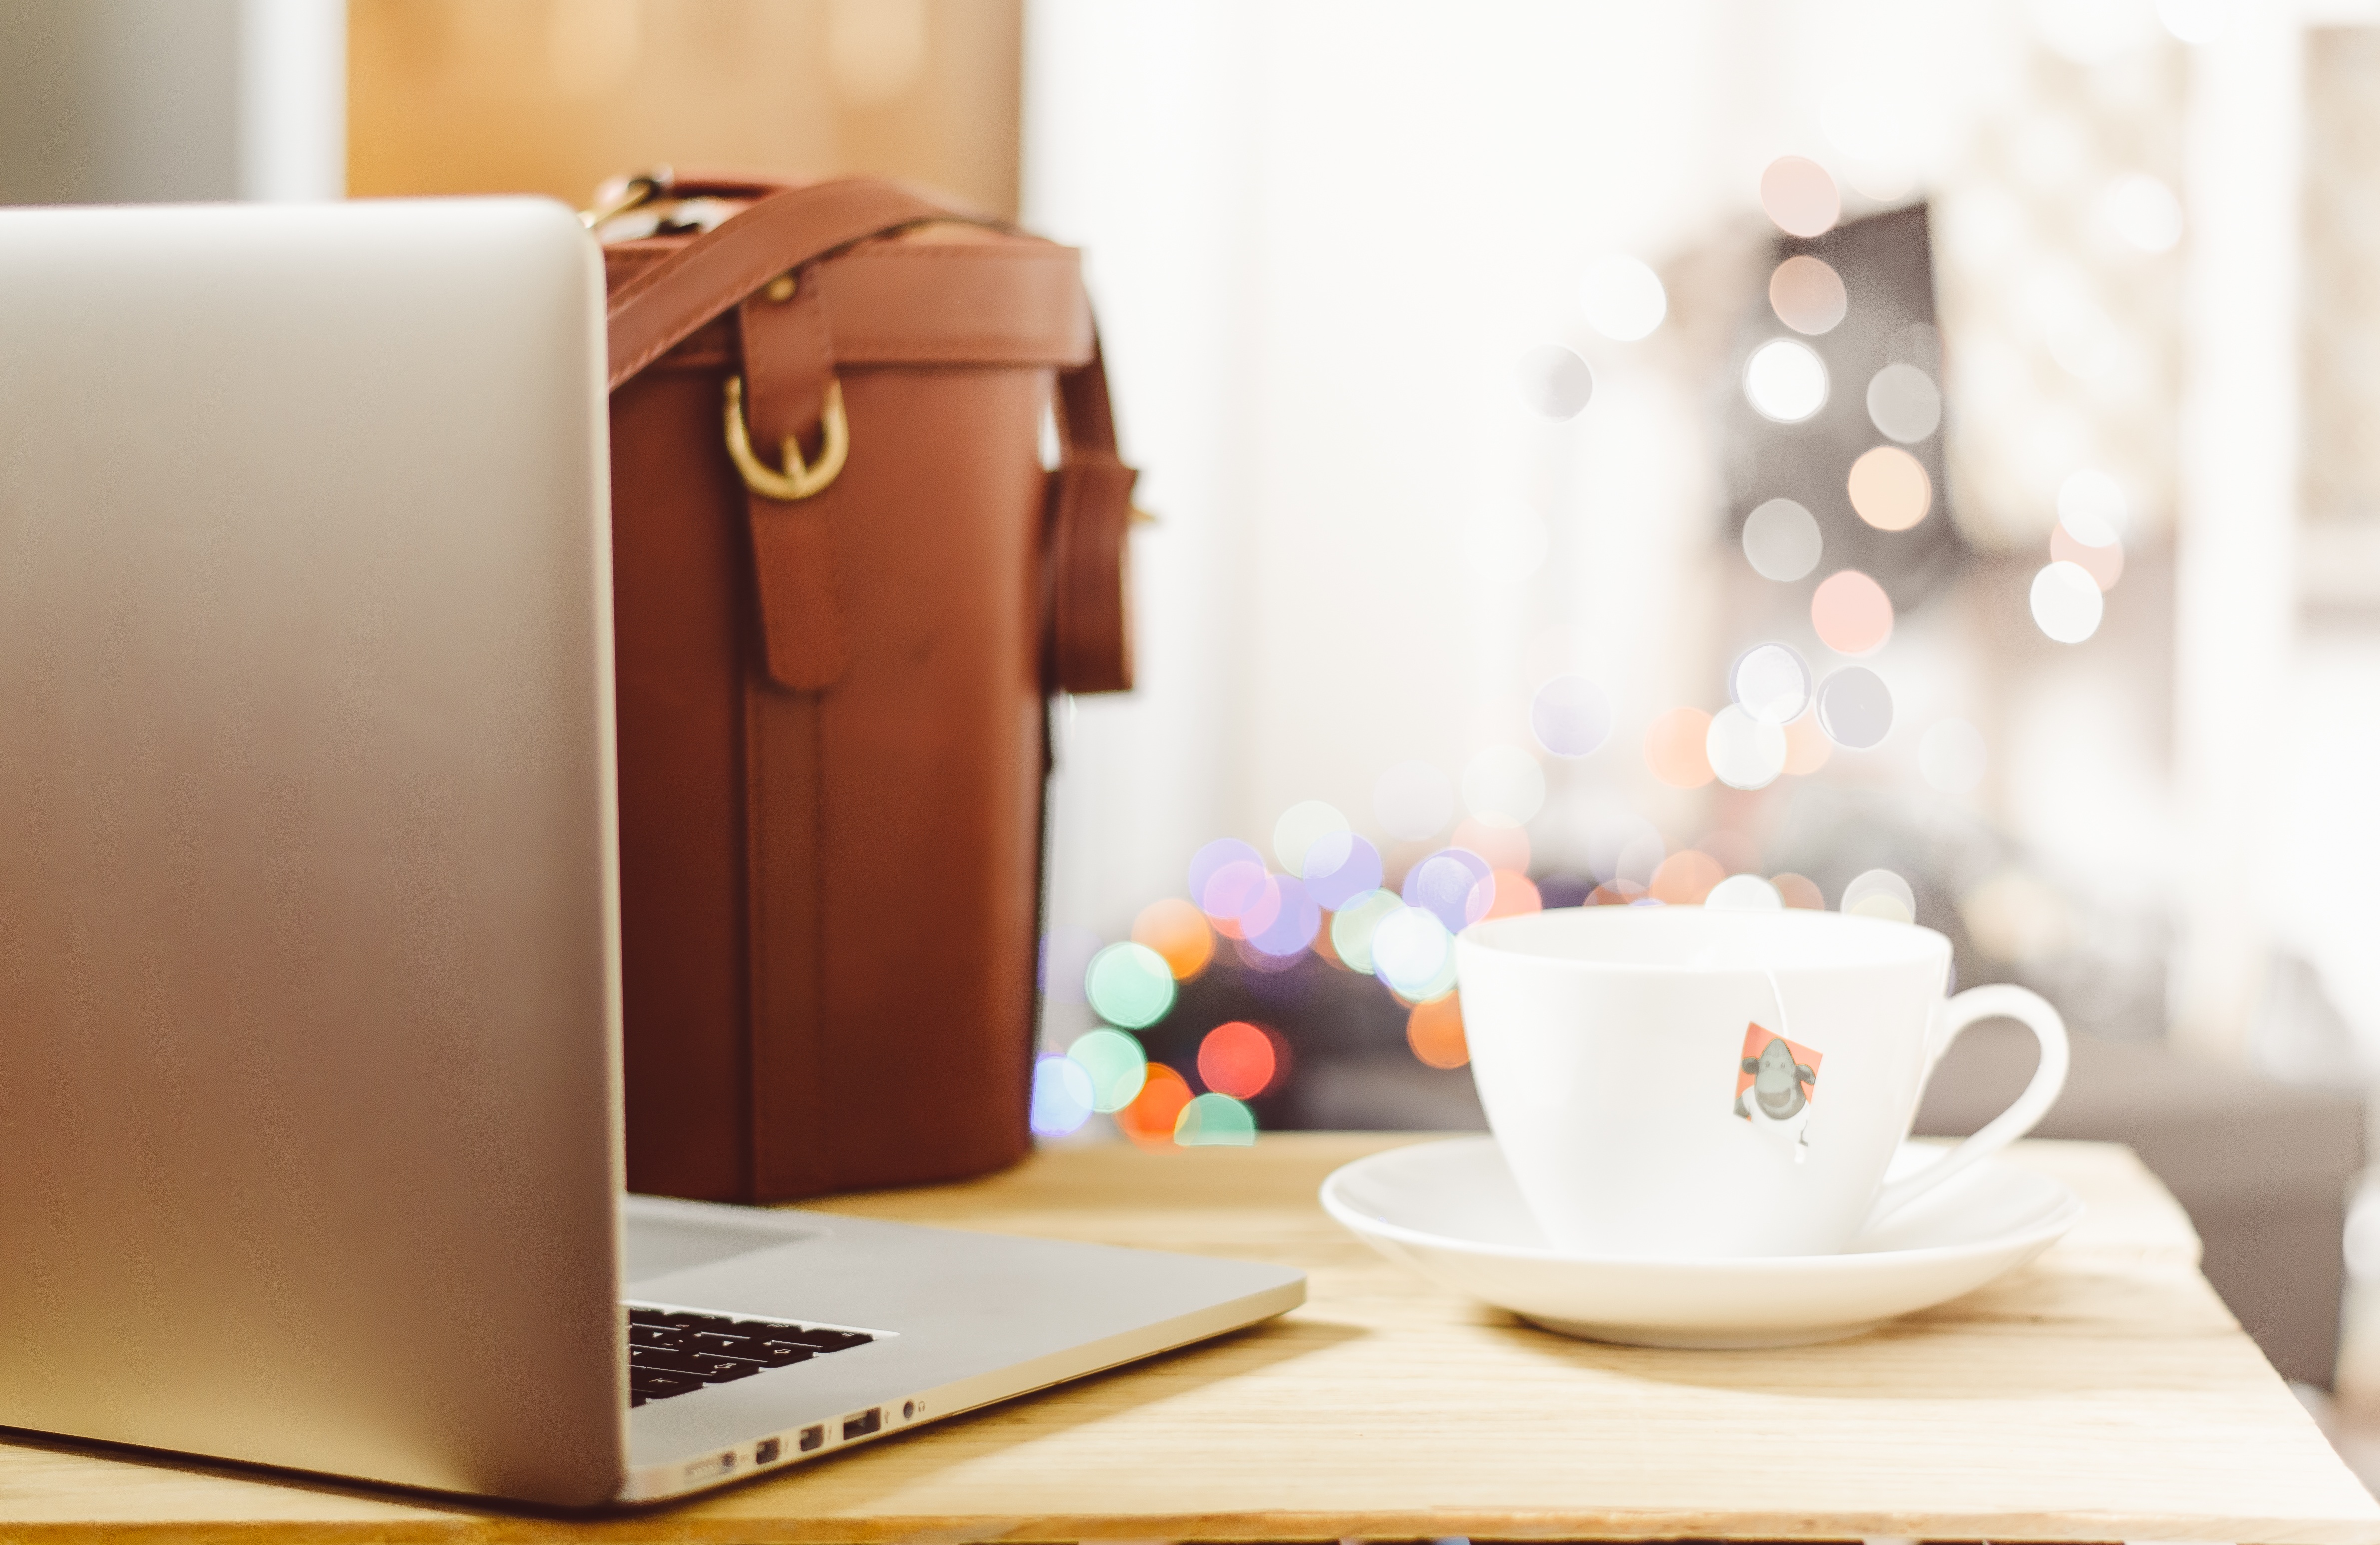
laptop, desk, macbook, apple, cafe, coffee, technology, tea, beverage, furniture, room, home office, brand, design